John Lawrence, 1st Baron Lawrence

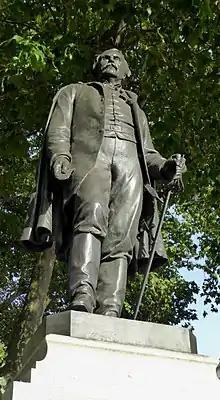
Statue of Lord Lawrence in Waterloo Place, London

Lawrence married Harriette Catherine, daughter of The Reverend Richard Hamilton, in 1841. They had four sons and six daughters: